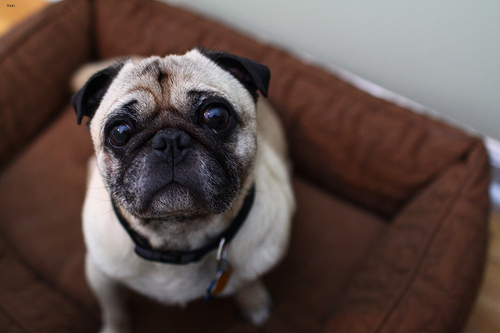
Breed: pug